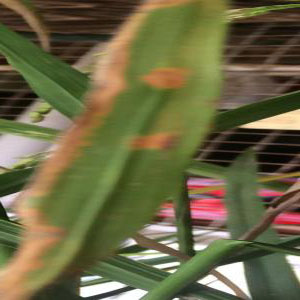
Disease: Bacterialblight